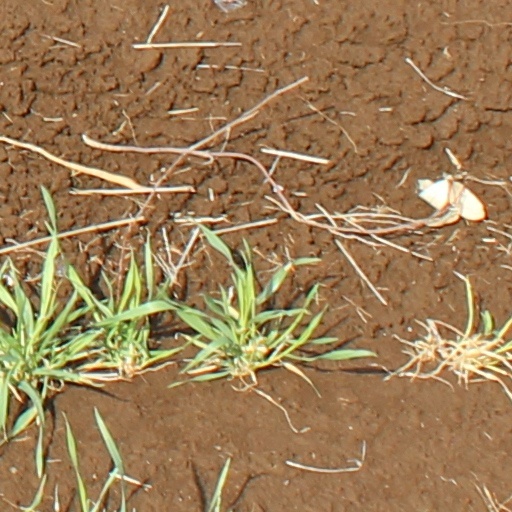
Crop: wheat